Something Borrowed (Torchwood)

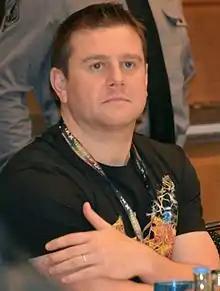
Actor Kai Owen, whose character Rhys was described by writer Phil Ford as "the hero of the episode".

The original working title and given descriptor in the series breakdown for "Something Borrowed" was "The Wedding". Writer Phil Ford felt the episode to be reminiscent of a soap-opera as well as possessing science fiction elements. He describes the episode as ""Coronation Street" meets "Torchwood"". Ford was chosen to write this episode because of his own involvement as a writer on "Coronation Street" and executive producer Russell T Davies' view that this would enable him to handle a wedding with comedic elements. As the most humorous episode of the series it was deliberately scheduled alongside a series of darker episodes to provide a contrast.